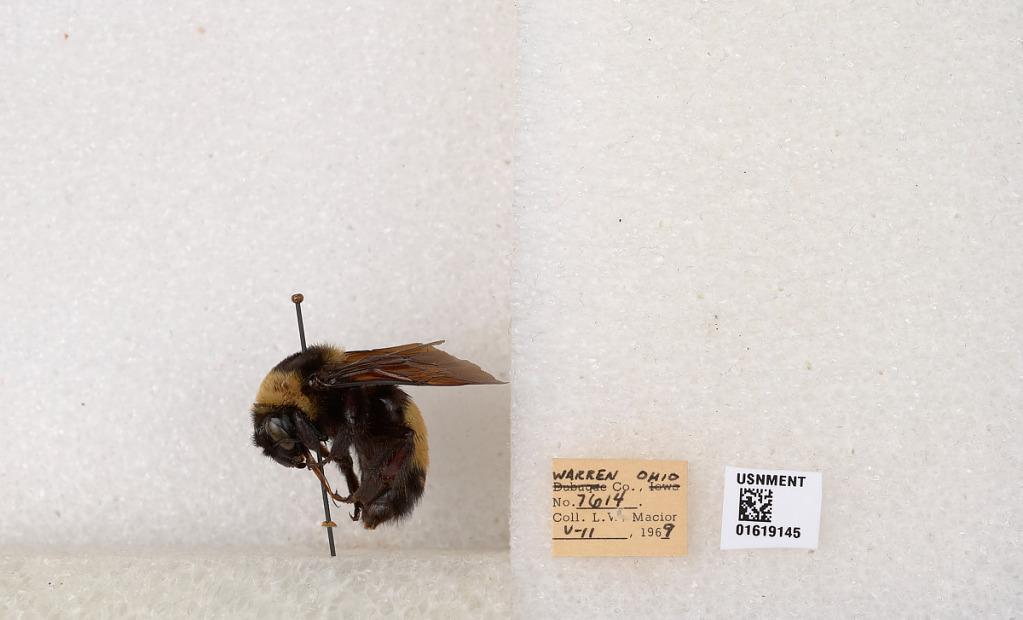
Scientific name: Bombus (Bombus) nevadensis auricormus
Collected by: L. Macior
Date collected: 1969-5-11
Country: United States
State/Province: Ohio
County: Warren
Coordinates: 39.4276, -84.1668